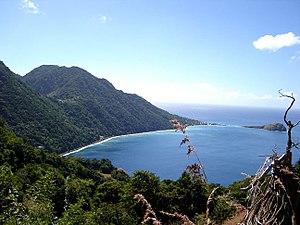
L'insularité est l'ensemble des caractéristiques qui donnent à un territoire et à sa population tout ou partie des traits typiques d'une île en ce qu'elle est relativement isolée. Développée dès le XIXᵉ siècle, cette notion est devenue un concept utilisé principalement en géographie, mais également en biologie, anthropologie, histoire, économie ou littérature.